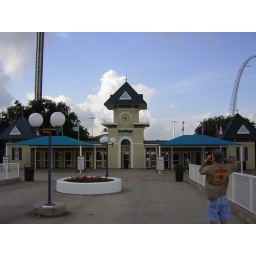
This park has a rather strange parking set up. You park in the Astrodome and cross a bridge to the park entrance.